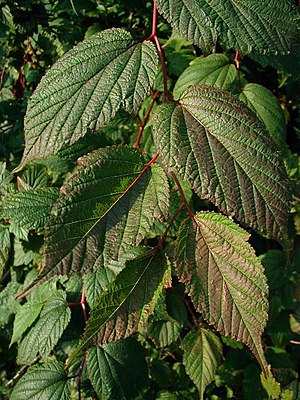
Neillia-slægten
Bleg Neillia (Neillia sinensis)
Bleg Neillia (Neillia sinensis)
Slægten Neillia er udbredt med ca. 10 arter i bjergene fra Himalaya til Korea. Det er løvfældende buske med en overhængende vækstform. Bladene er ægformede, dobbelt savtakkede med tendens til lapper. De mangler akselblade, hvad der adskiller dem fra slægten Kranstop. Blomstringen sker i endestillede klaser, som består af forholdsvist få, hvide-lyserøde, regelmæssige blomster. Bemærk, at de to arter i den tidligere slægt Stephanandra er overført hertil.